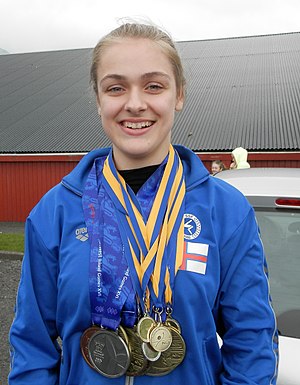
Sára Ryggshamar Nysted
Sára Ryggshamar Nysted er en færøsk svømmer. Billedet der taget den 13. juli 2015 i hjembyen Vágur på Færøerne, efter at hun havde deltaget ved to svømmestævner med deltagelse af flere lande. I juni/juli vandt hun fire guld og to bronsemedaljer i individuelle konkurrencer samt en guld, to sølv og en bronze i holdkonkurrencer ved Island Games. Få dage senere deltog hun i Nordisk Juniormesterskaber, hvor hun vandt 5 guld og en sølv medalje, hvilket er rekord for en færøsk svømmer.
Sára Ryggshamar Nysted er en færøsk svømmer, som svømmer for Susvim og Færøernes svømmelandshold. Hun har samme træner, som Pál Joensen havde, før han flyttede til Danmark, Jón Bjarnason. Sáras forældre, Anita Ryggshamar og Jóhannes Nysted, er begge tidligere landsholdssvømmere for Færøerne og har bl.a. deltaget ved Island Games. Sára deltog for første gang til Island Games i 2015 på øen Jersey i juni/juli 2015, hvor hun blev den mest vindende debutant for Færøerne nogensinde indtil daværende tidspunkt med fire guld og to bronzemedaljer, som hun vandt i individuelle konkurrencer. Derudover vandt hun to guld, to sølv og en bronze i hold konkurrencer.